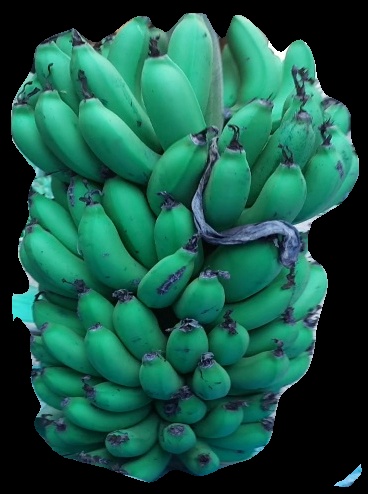
Variety: pachbale
Grade: grade2